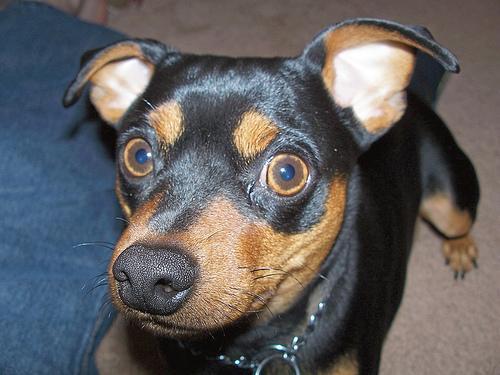
miniature_pinscher